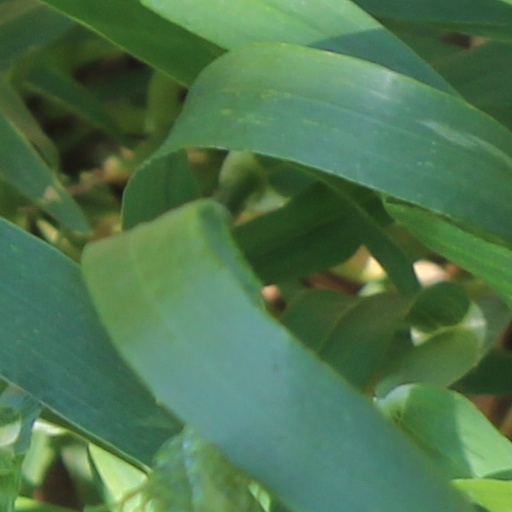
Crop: wheat